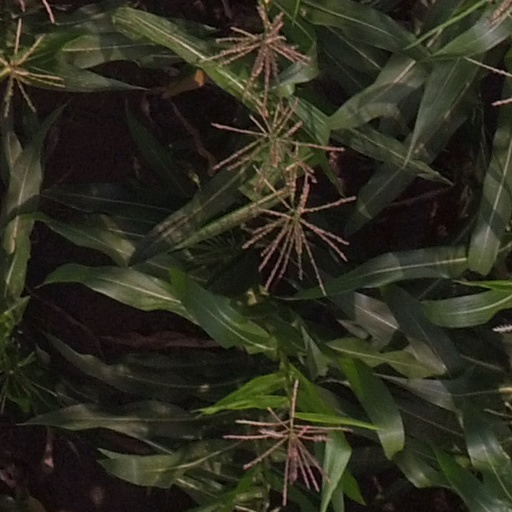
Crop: maize; corn